Nad Tatrou sa blýska

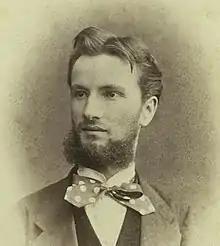
Janko Matúška, the author of the Slovak national anthem

One of the trends shared by many Slovak Romantic poets was frequent versification that imitated the patterns of the local folk songs. The additional impetus for Janko Matúška to embrace the trend in "Lightning over the Tatras" was that he actually designed it to replace the lyrics of an existing folk song. Among the Romantic-folkloric features in the structure of "Lightning over the Tatras" are the equal number of syllables per verse, and the consistent a−b−b−a disyllabic rhyming of verses 2-5 in each stanza. Leaving the first verses unrhymed was Matúška's license (a single matching sound, "blýska—bratia", did not qualify as a rhyme):